Stormy Daniels

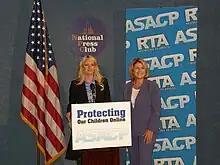
Daniels speaking at the National Press Club in 2008

A group of fans attempted to recruit Daniels to run against Republican senator David Vitter in Louisiana in 2010. The recruitment process was centered around the website DraftStormy.com. On May 21, 2009, she formed an exploratory committee, initially inspired by revelations about "Vitter's connections to a prostitution ring". In August 2009, her campaign manager's car was blown up, although no one was in the car at that time.